Hungarian Revolution of 1848

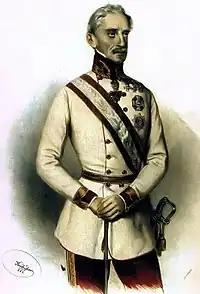
Alfred I, Prince of Windisch-Grätz

After May 7, Hungarian orders became binding, and by June, rights extended to the Military Frontier—due more to the Empire’s internal crises than goodwill.